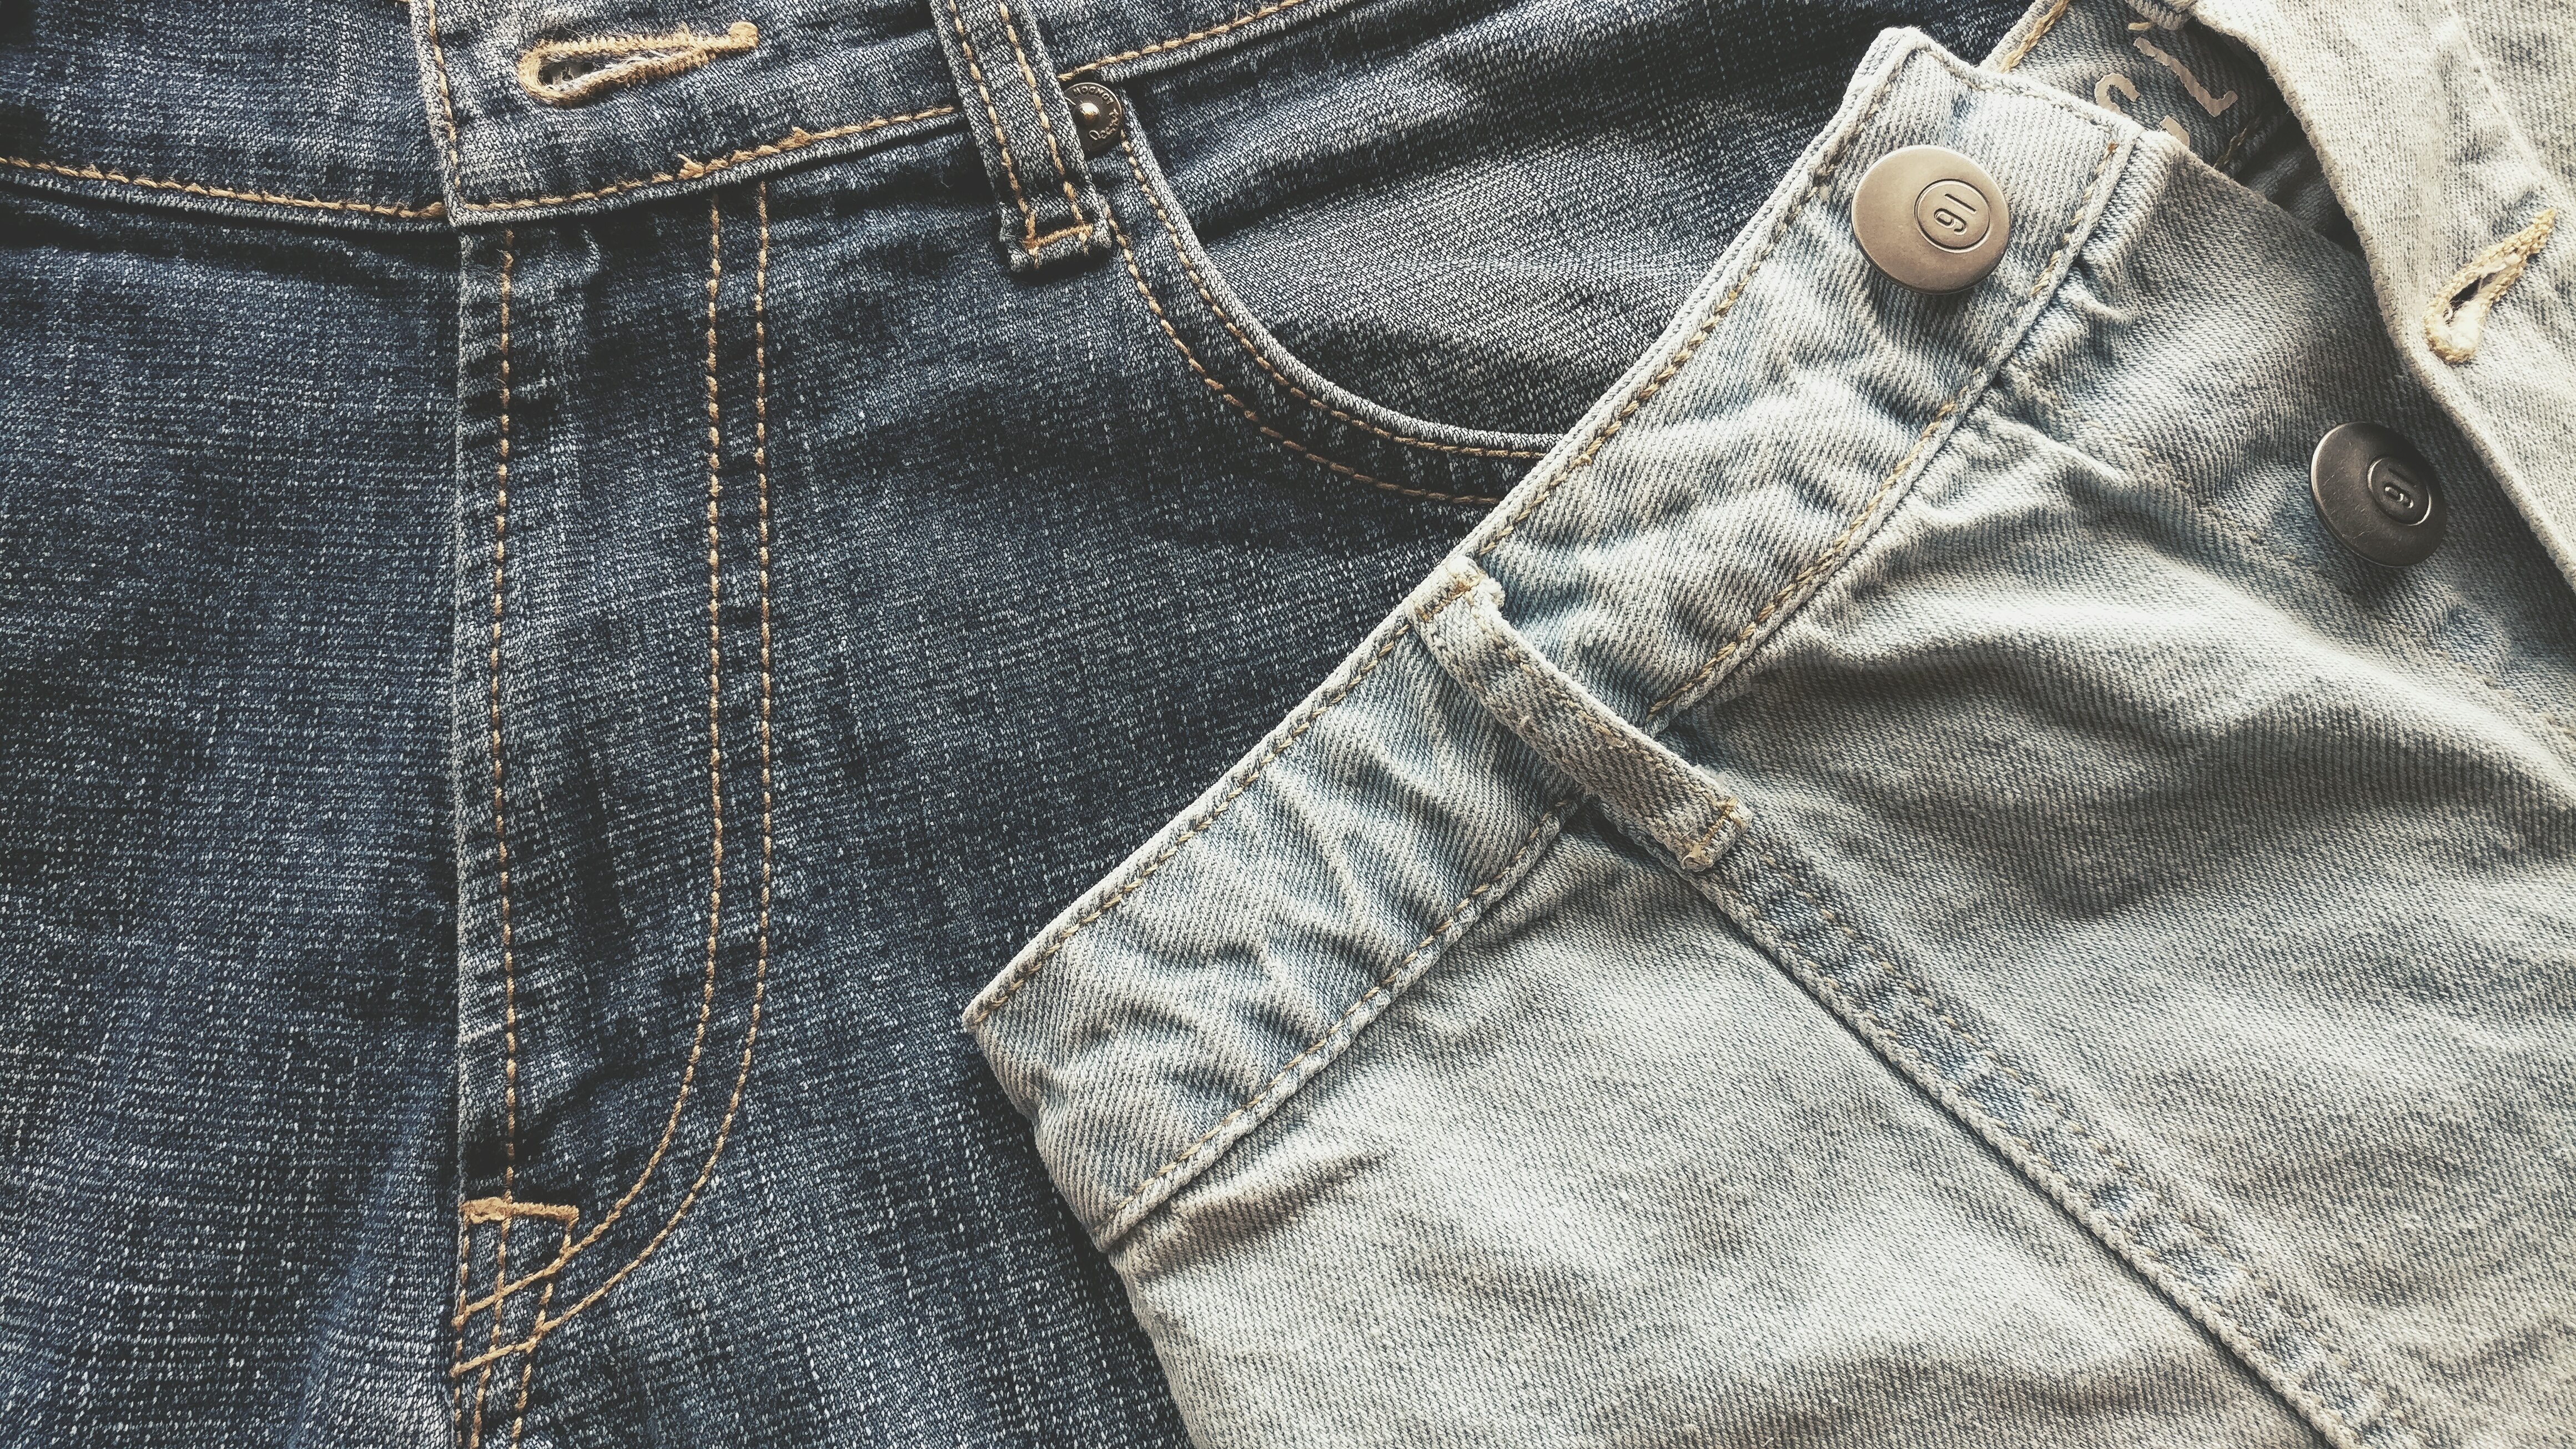
leather, jeans, clothing, jacket, outerwear, material, denim, trousers, textile, shorts, zipper, pocket